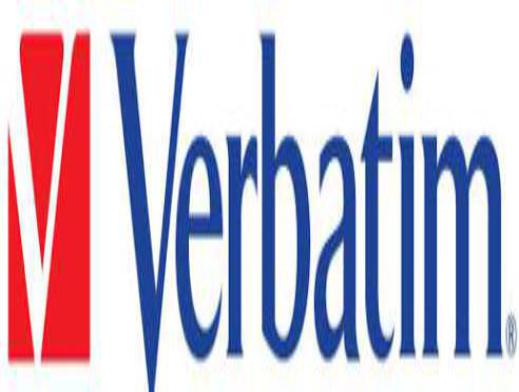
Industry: Necessities